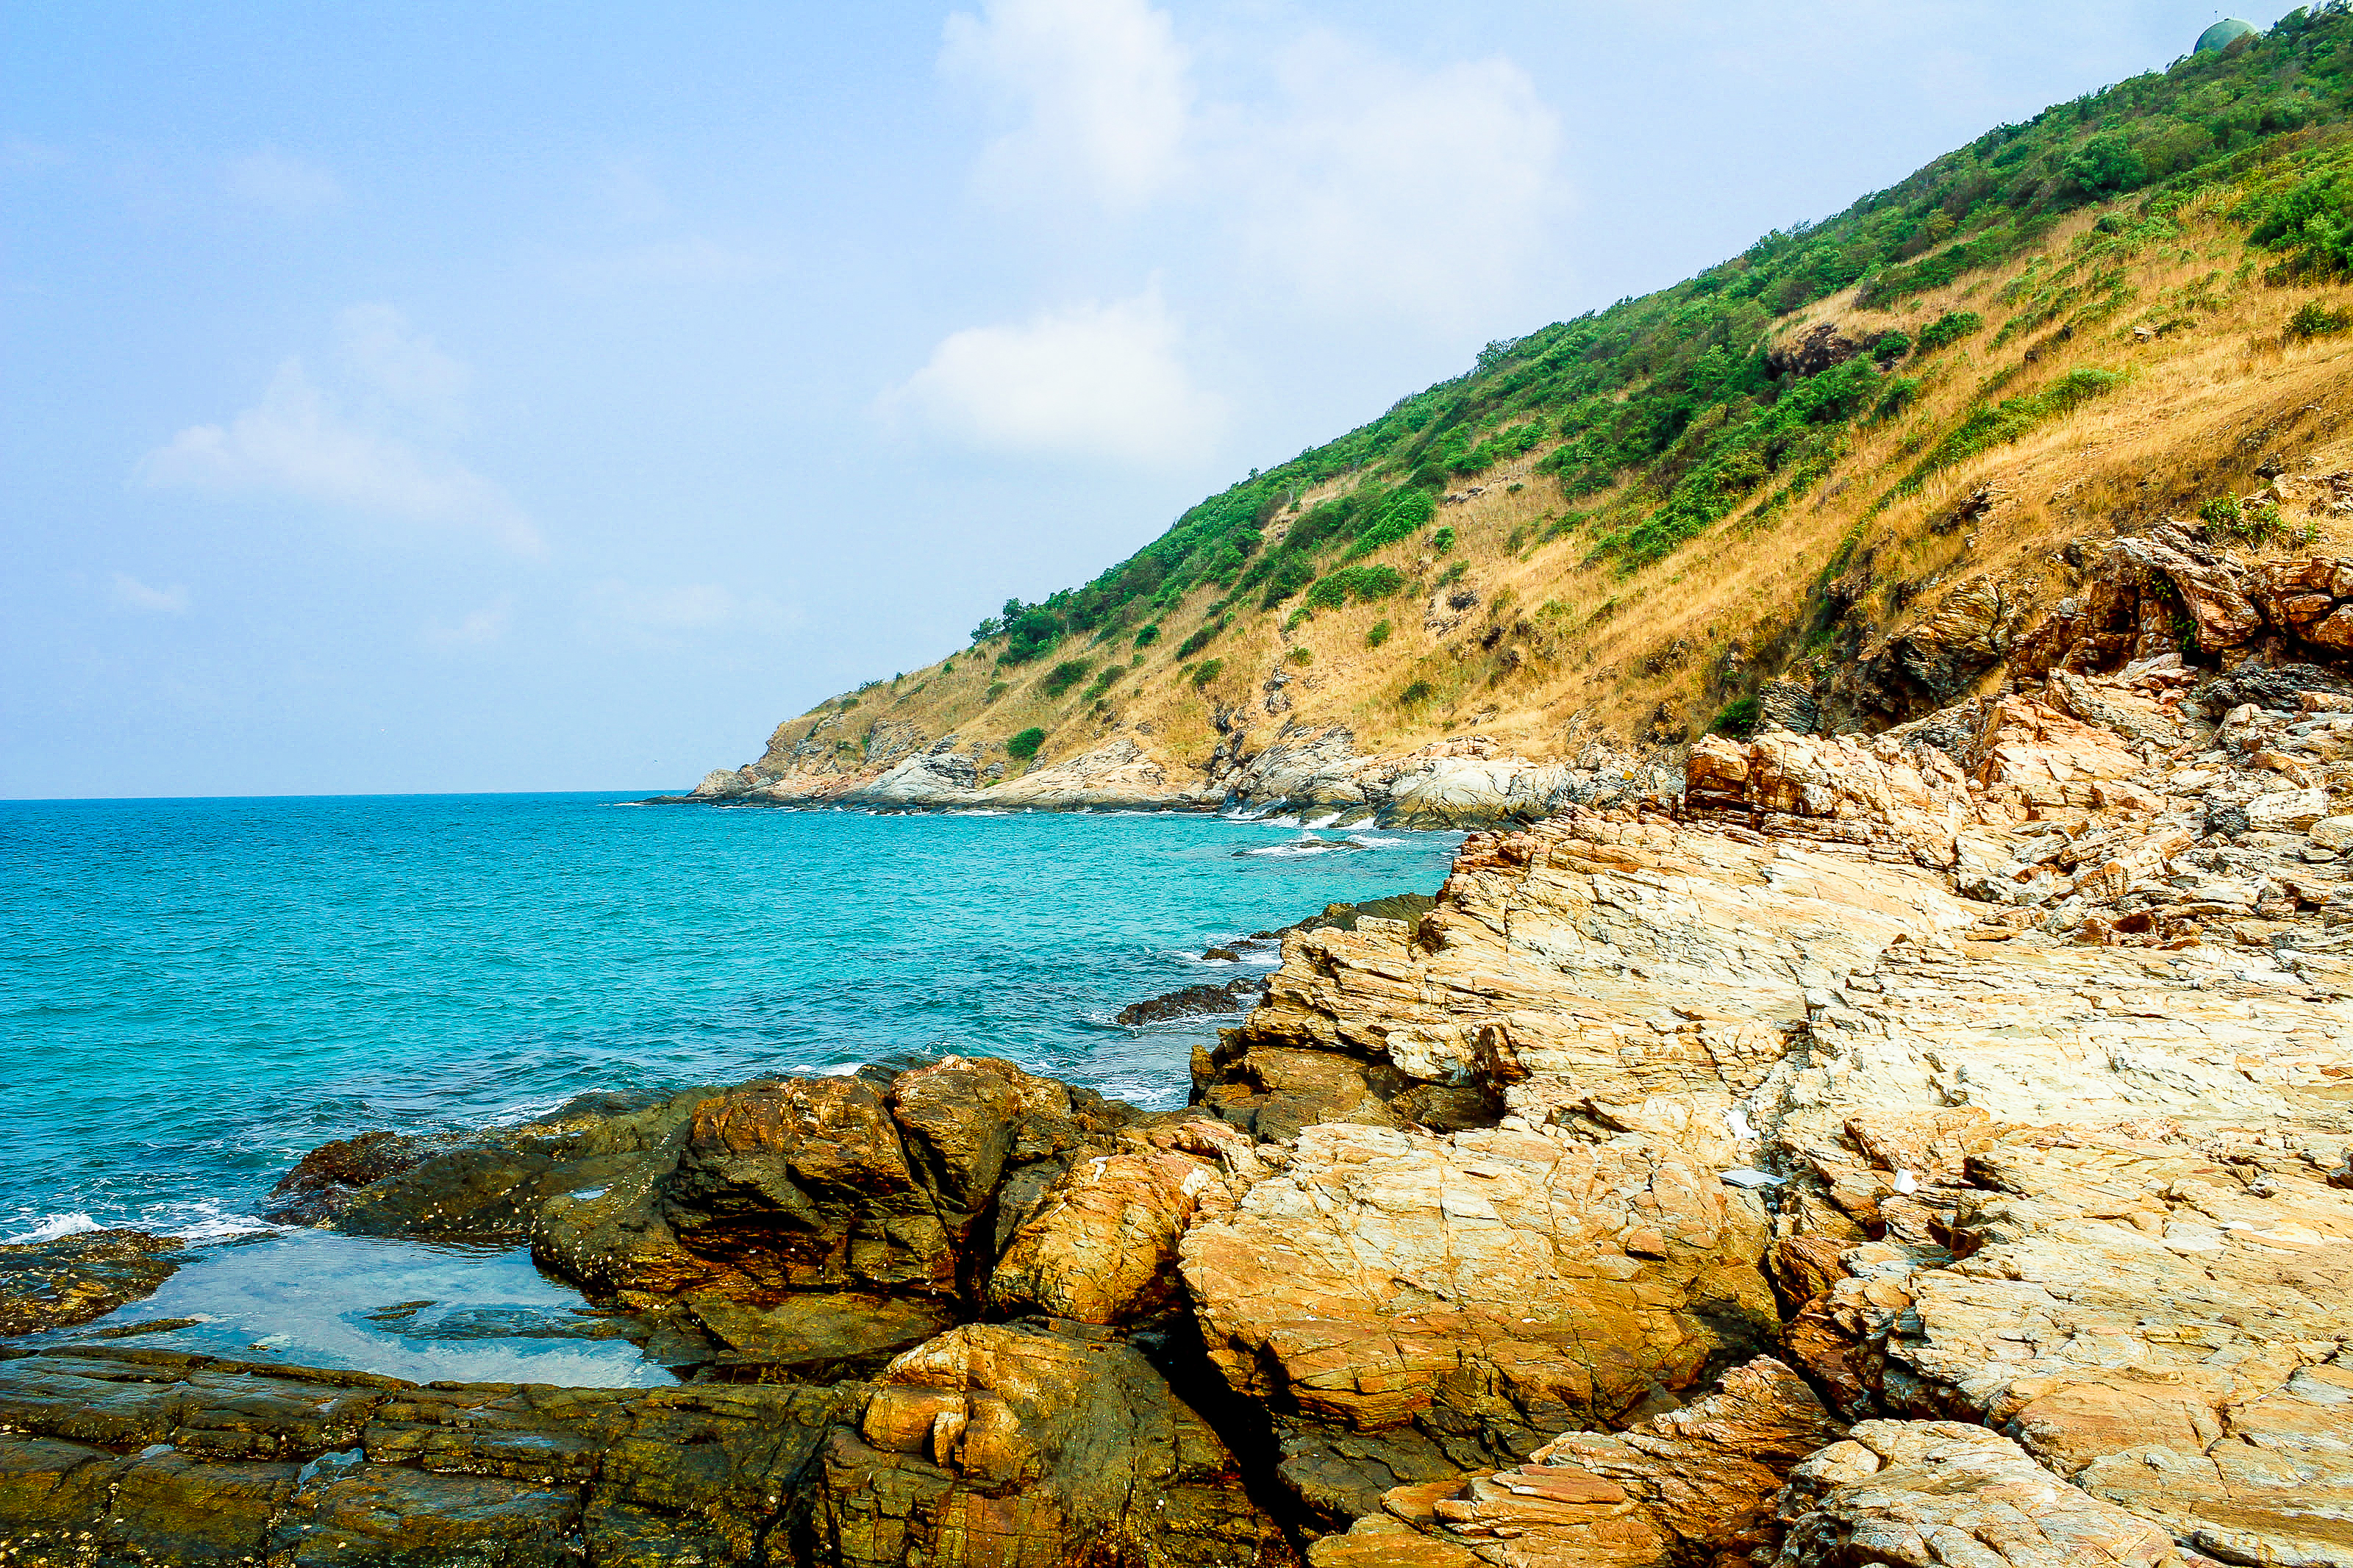
thailand, nature, sea, landscape, travel, summer, background, sky, beautiful, water, ocean, beach, rayong, blue, park, khao, ya, national, view, seascape, rock, wave, samet, vacation, natural, tourism, coast, sand, bay, shore, body of water, coastal and oceanic landforms, headland, promontory, cape, terrain, cliff, cove